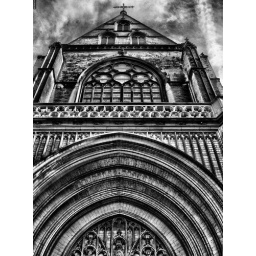
Two expositions hand held HDR in black and white